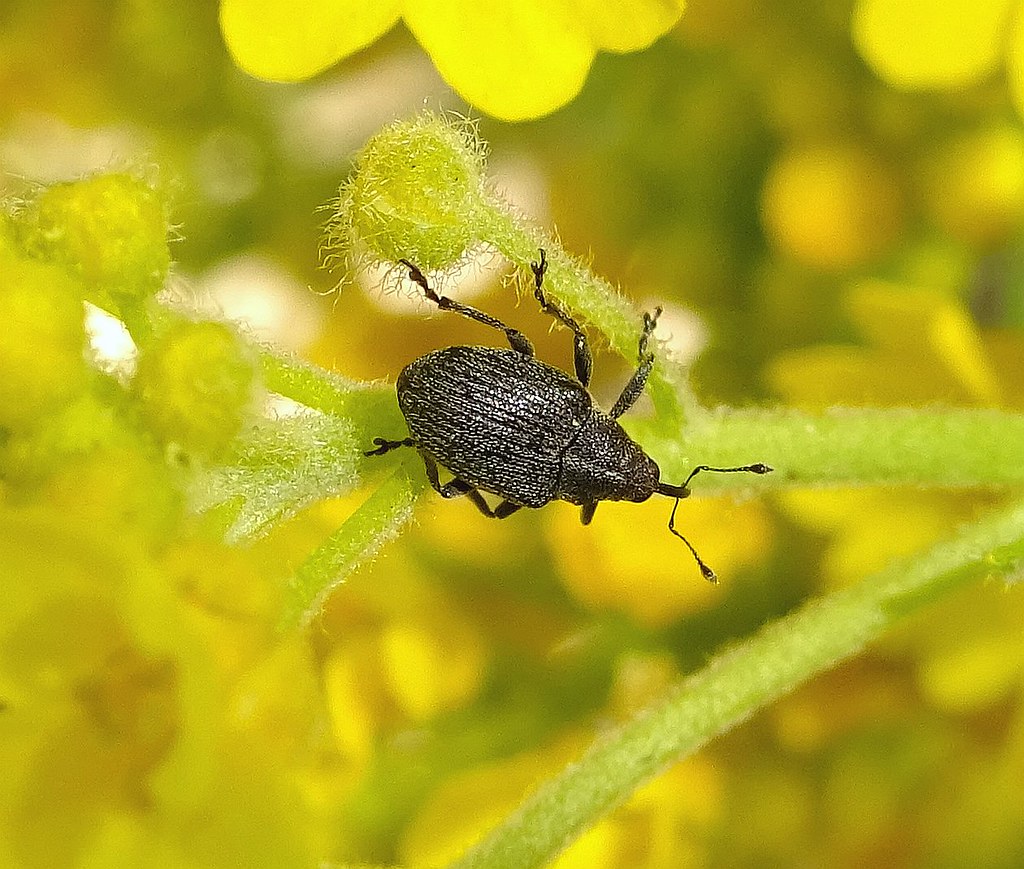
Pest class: Cabbage_seedpod_weevil